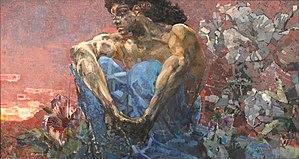
Mikhaïl Aleksandrovitch Vroubel est un peintre russe, né à Omsk le 17 mars 1856, mort à Saint-Pétersbourg le 14 avril 1910. Son père est d'ascendance polonaise ; sa mère, danoise, meurt alors qu'il n'a que trois ans.